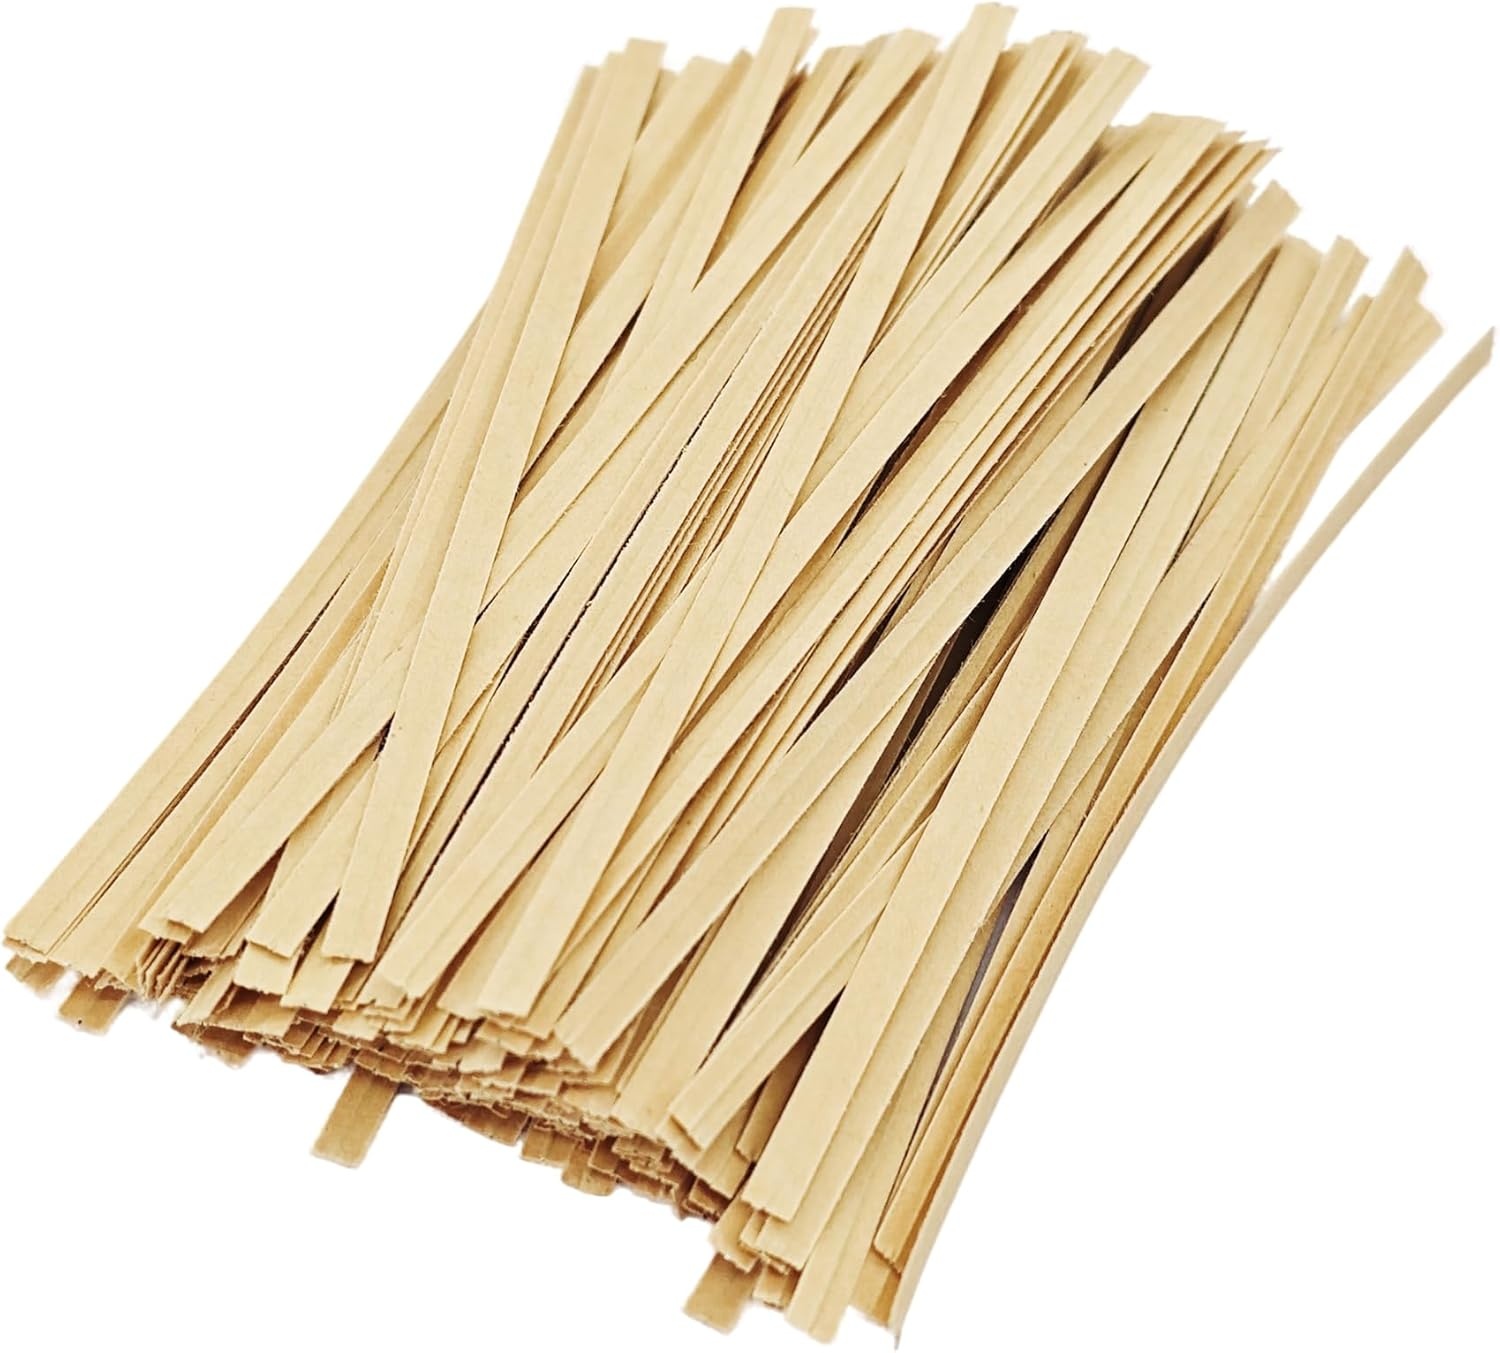
200PCS 4.72 Inch Kraft Paper Twist Ties, Reusable Cable Ties for Tying Bread, Plant Support, Bread Packaging, Candy Bags and Craft Projects (Brown)
Overview Brand : PDETVEO Color : Brown Style : Brown Manufacturer : PDETVEO Number of Items : 200 About this item Package Including: You will receive 200pcs Kraft Paper Twist Ties, the bag ties bread ties measure approx. 4.72"/ 12cm long and 4mm wide, these ties can be cut into smaller size for smaller projects. Premium Quality Material: Crafted from high-grade Kraft paper with reinforced inner wire core, ensuring excellent durability and flexibility. Each tie maintains consistent strength through multiple uses. Precise 4.72-Inch Length: Every twist tie is accurately cut to 4.72", providing ideal coverage for various packaging needs. The optimized length ensures secure fastening while remaining easy to handle and twist. Enhanced Grip Strength: Specially engineered wire core provides superior holding power without damaging delicate items. The balanced flexibility allows for tight securing while maintaining easy adjustment when needed. Wide Applications: Perfect for securing plant stems, sealing bread packages, bundling craft materials, and more. These multi-purpose ties adapt easily to different wrapping and binding requirements.
Brand: ANDAMIRO-DIY
Category: Home & Garden > Kitchen & Dining > Food Storage Accessories > Twist Ties & Bag Clips > Twist Ties